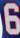
Number: 6